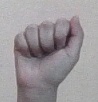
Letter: saad